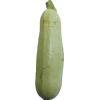
Label: Zucchini 1